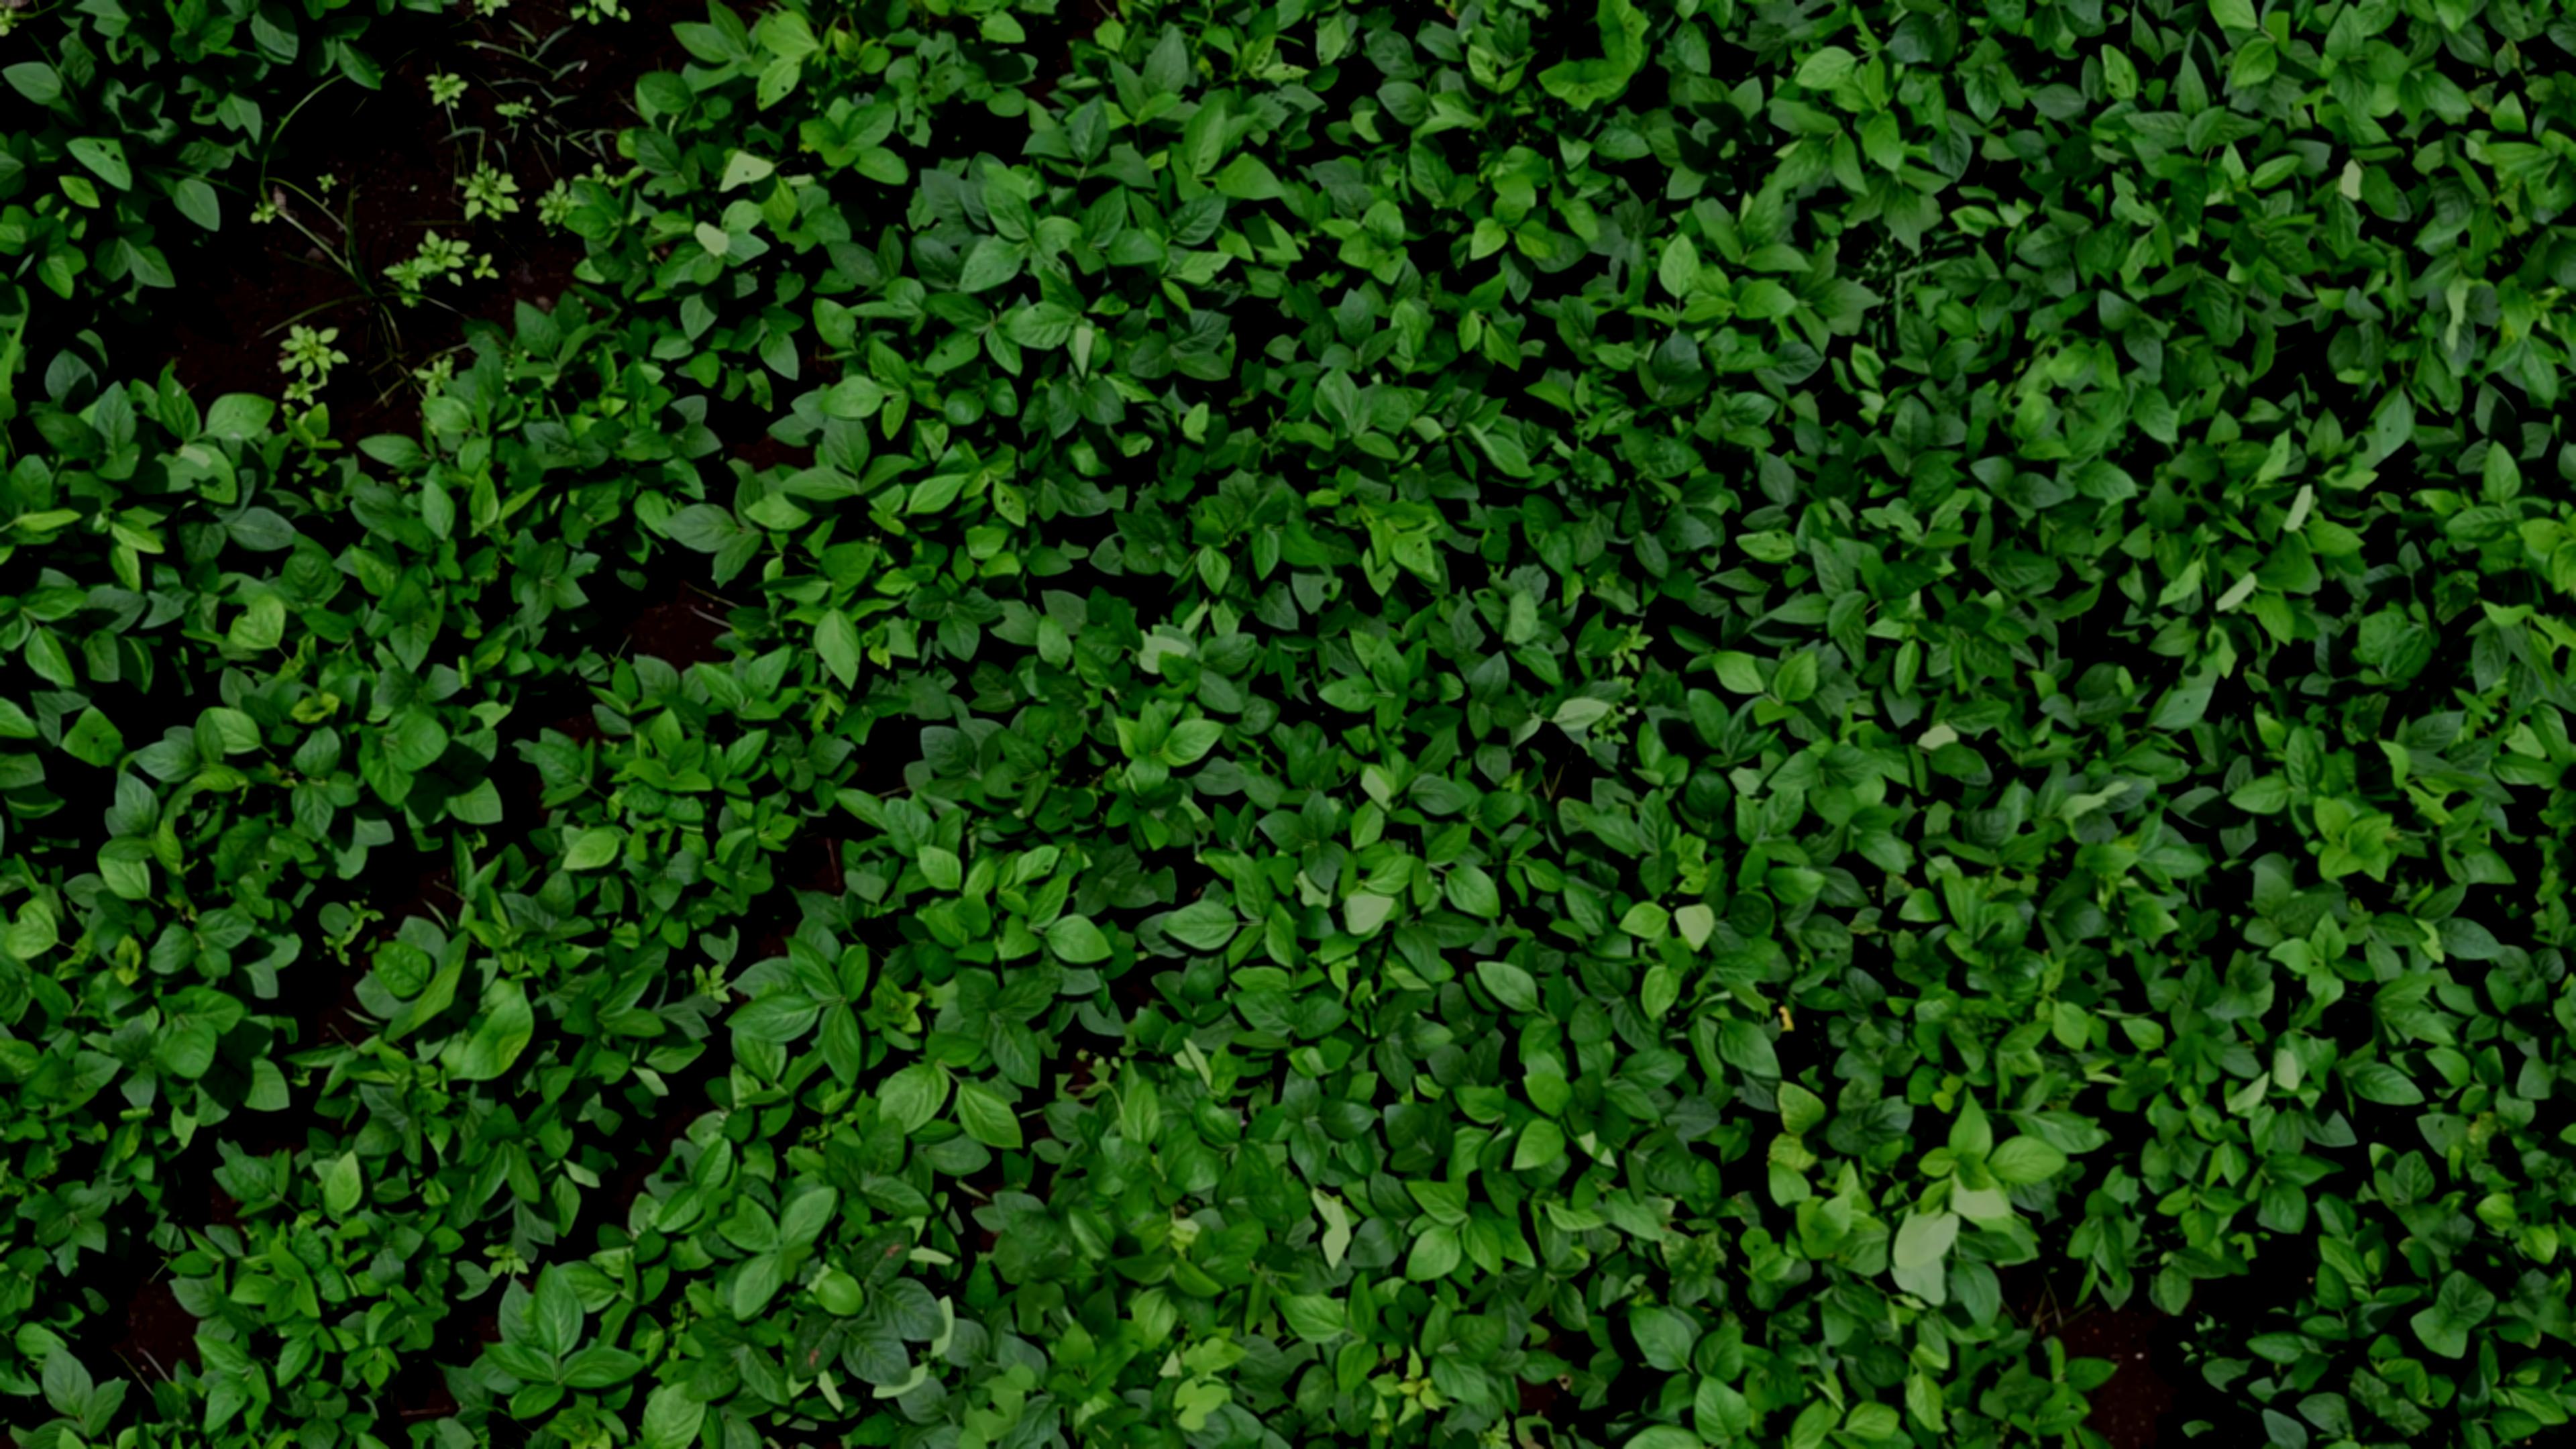
Label: Healthy